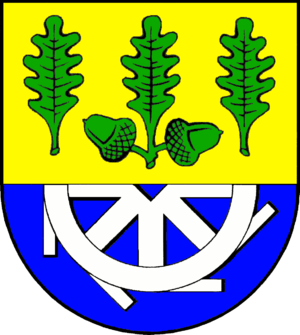
Bollingsted
Coat of arms of Bollingsted
Bollingsted eller Bollingstedt er en landsby og kommune i det nordlige Tyskland under Slesvig-Flensborg kreds i delstaten Slesvig-Holsten. Byen er beliggende i et skovrigt område ved Bollingsted Å nordvest for Slesvig by i Sydslesvig.